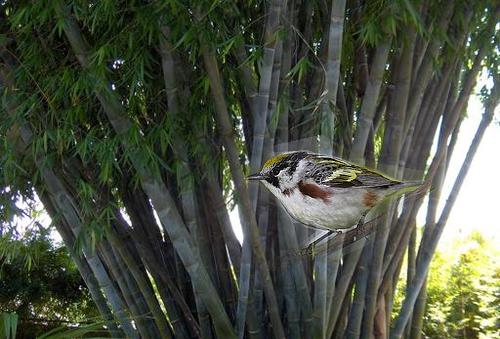
Bird species: Chestnut_sided_Warbler
Bird type: landbird
Background: land